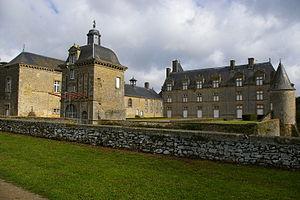
Cet article recense les monuments historiques de la Mayenne, en France.